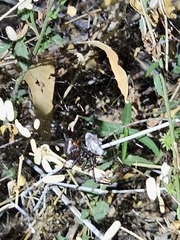
Species: Lactrodectus_hesperus